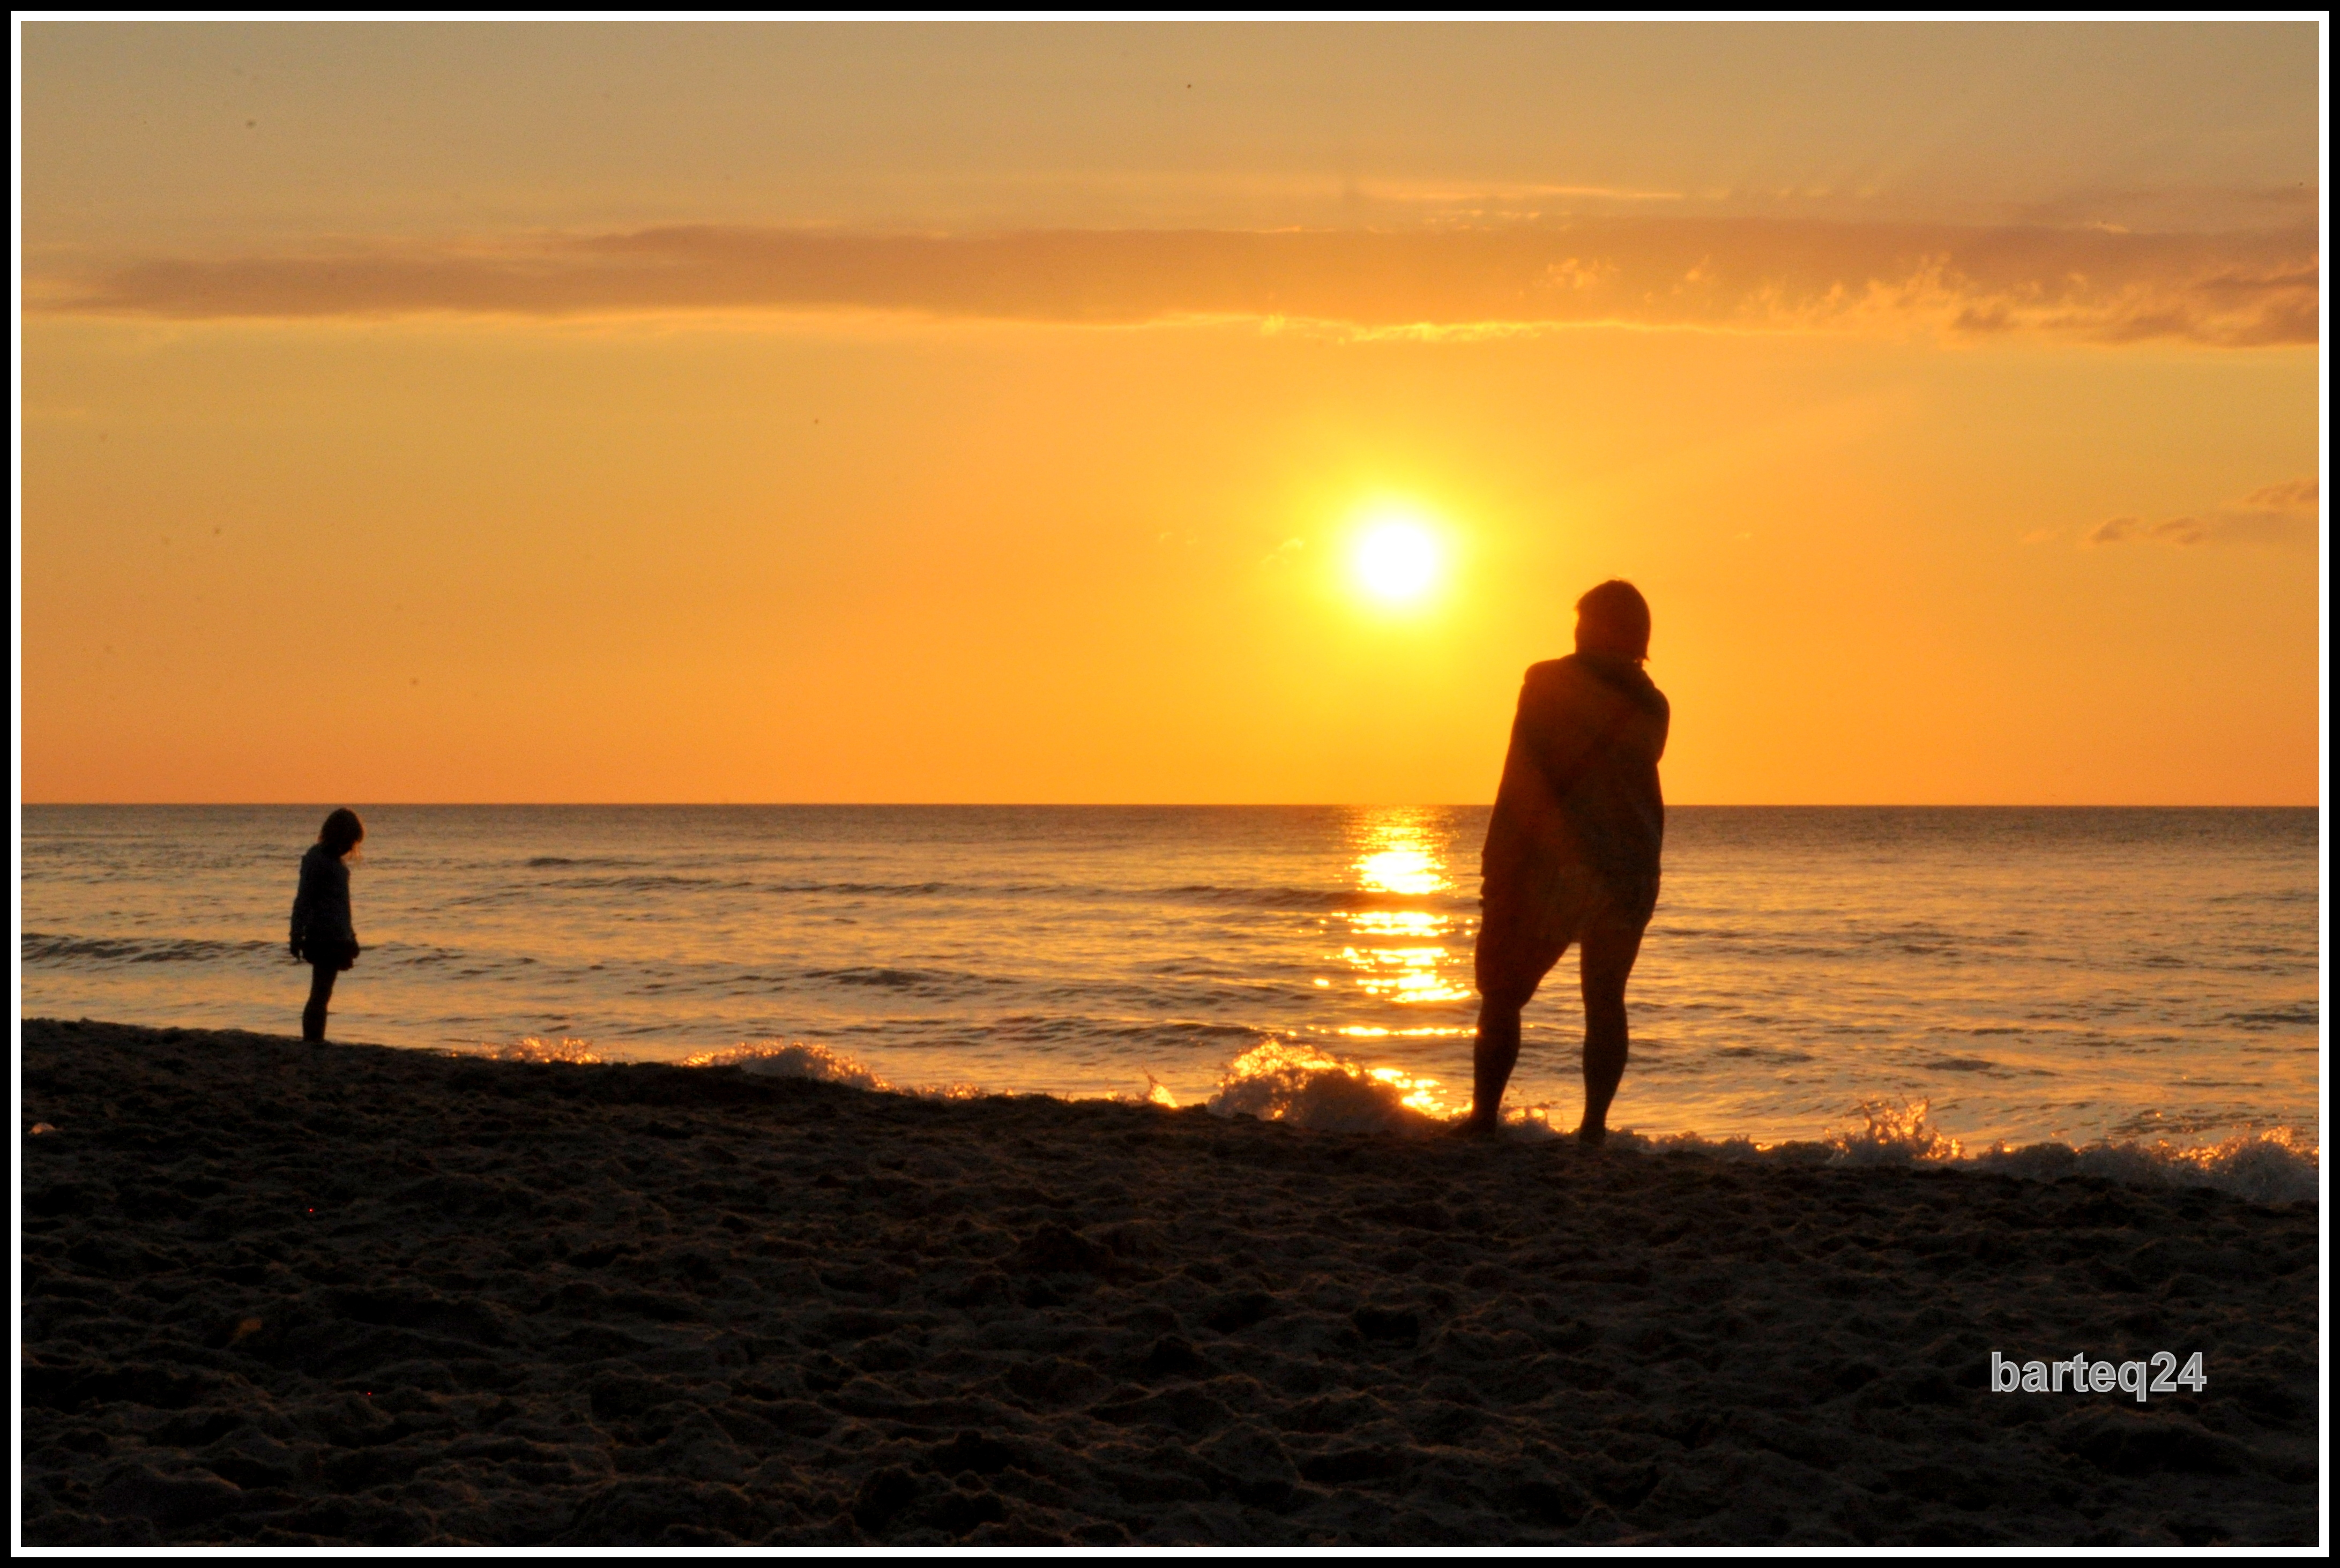
beach, sea, coast, ocean, horizon, sunrise, sunset, shore, wave, dusk, europe, poland, europa, polska, mazovia, mazowsze, pomorze, karwia, w adys awowo, pomeranie